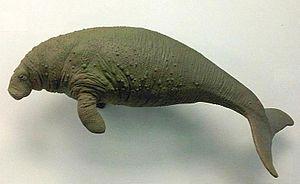
La Rhytine de Steller, aussi connue sous le nom de vache de mer, était un grand mammifère marin, appartenant à la famille des dugongidés, qui vivait dans les eaux arctiques proches de l'île Béring et de l'île Medny. La découverte de nombreux fossiles indique que l'on trouvait, avant l'apparition de l'Homme, des rhytines tout autour des côtes du Pacifique nord, du Mexique, aux Aléoutiennes et jusqu'au Japon. Elle disparaît au XVIIIᵉ siècle, peu après que les Occidentaux en eurent fait la découverte.
Les siréniens sont un ordre de mammifères aquicoles compris dans les afrothériens.
En biologie et en écologie, une espèce disparue est une population réputée n’avoir plus aucun représentant vivant, ni dans la nature, ni en captivité. Avant l’apparition du clonage, on considérait que le moment de l’extinction correspondait à la mort du dernier individu de l’espèce.